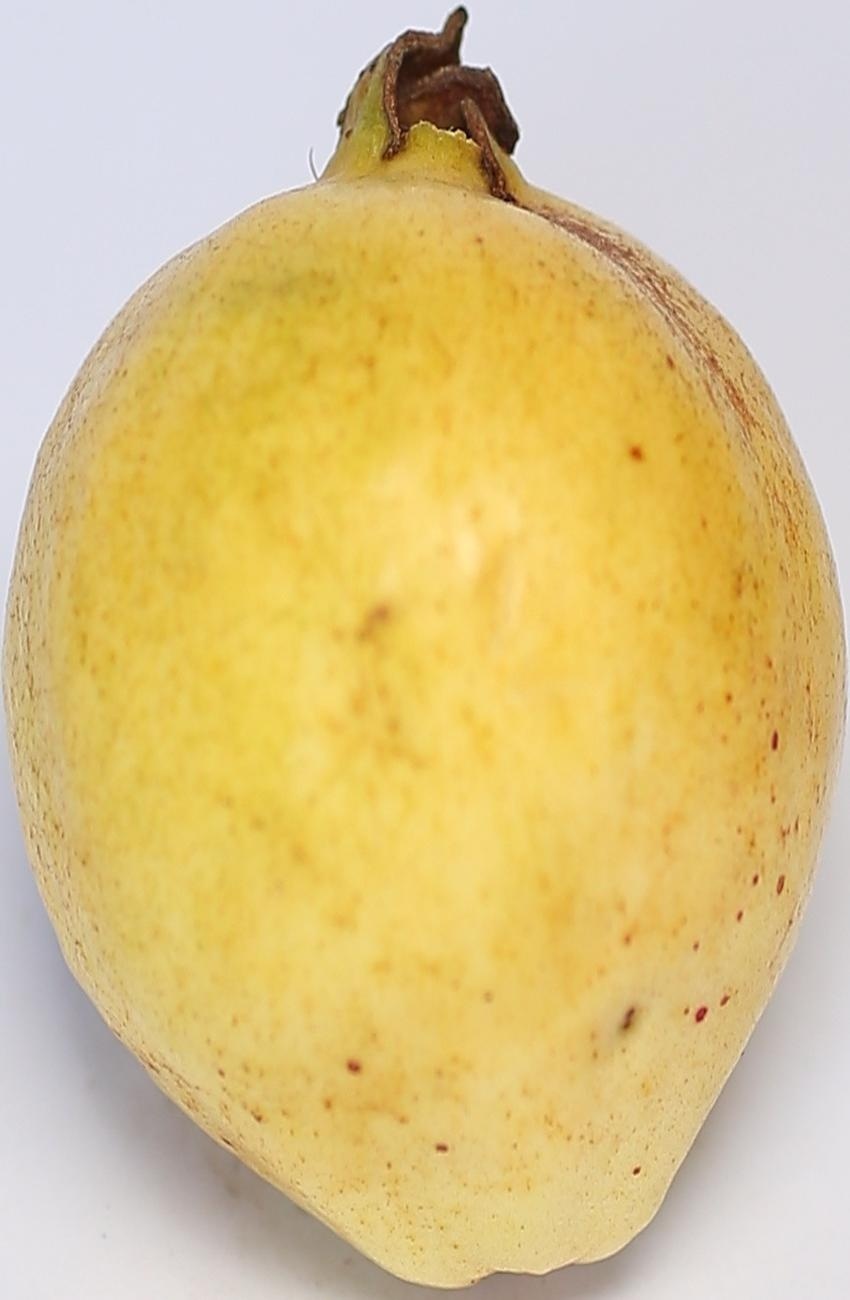
Maturity: ripe
Variety: riyali